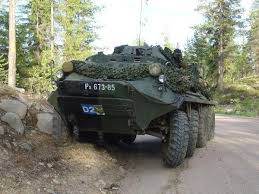
Label: BTR